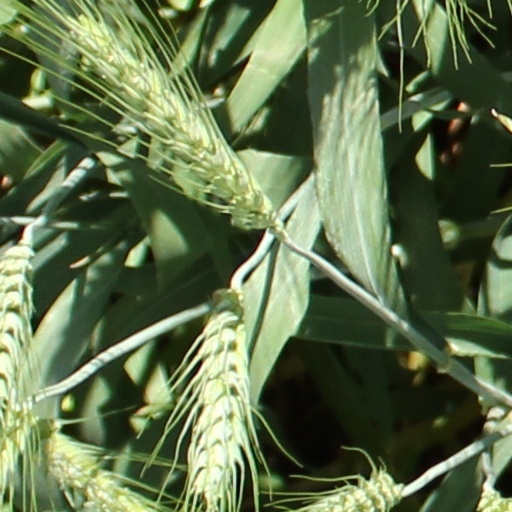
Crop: wheat